Christian Joseph Jagemann

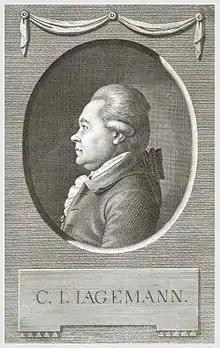

Christian Joseph Jagemann (1735, Dingelstädt – 5 February 1804, Weimar) was a German scholar, court-advisor and librarian.